Bruno Sammartino

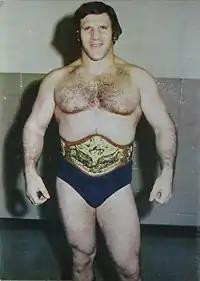
Sammartino in his second reign as WWWF Heavyweight Champion

Feeling like he was being held back in the New York territory in favor of National Wrestling Alliance (NWA) star Buddy Rogers, Sammartino gave his notice to Capitol Wrestling Corporation (CWC) owner Vince McMahon Sr. and planned to go to San Francisco to work for Roy Shire. While on his way to California, he missed two bookings in Baltimore and Chicago, and as a result was suspended in those territories. California honored the other state's suspension, leaving Sammartino out of work. In his autobiography, Sammartino states that he believed McMahon set him up, by double-booking him and not informing him of his match in Baltimore, as a way of punishment. Sammartino was forced to return to Pittsburgh and found work as a laborer.